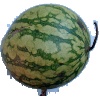
Label: watermelon